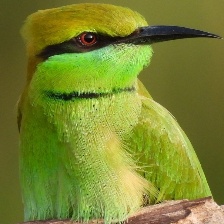
Species: ASIAN GREEN BEE EATER
Scientific name: MEROPS ORIENTALIS
ImageNet parent category: bee_eater